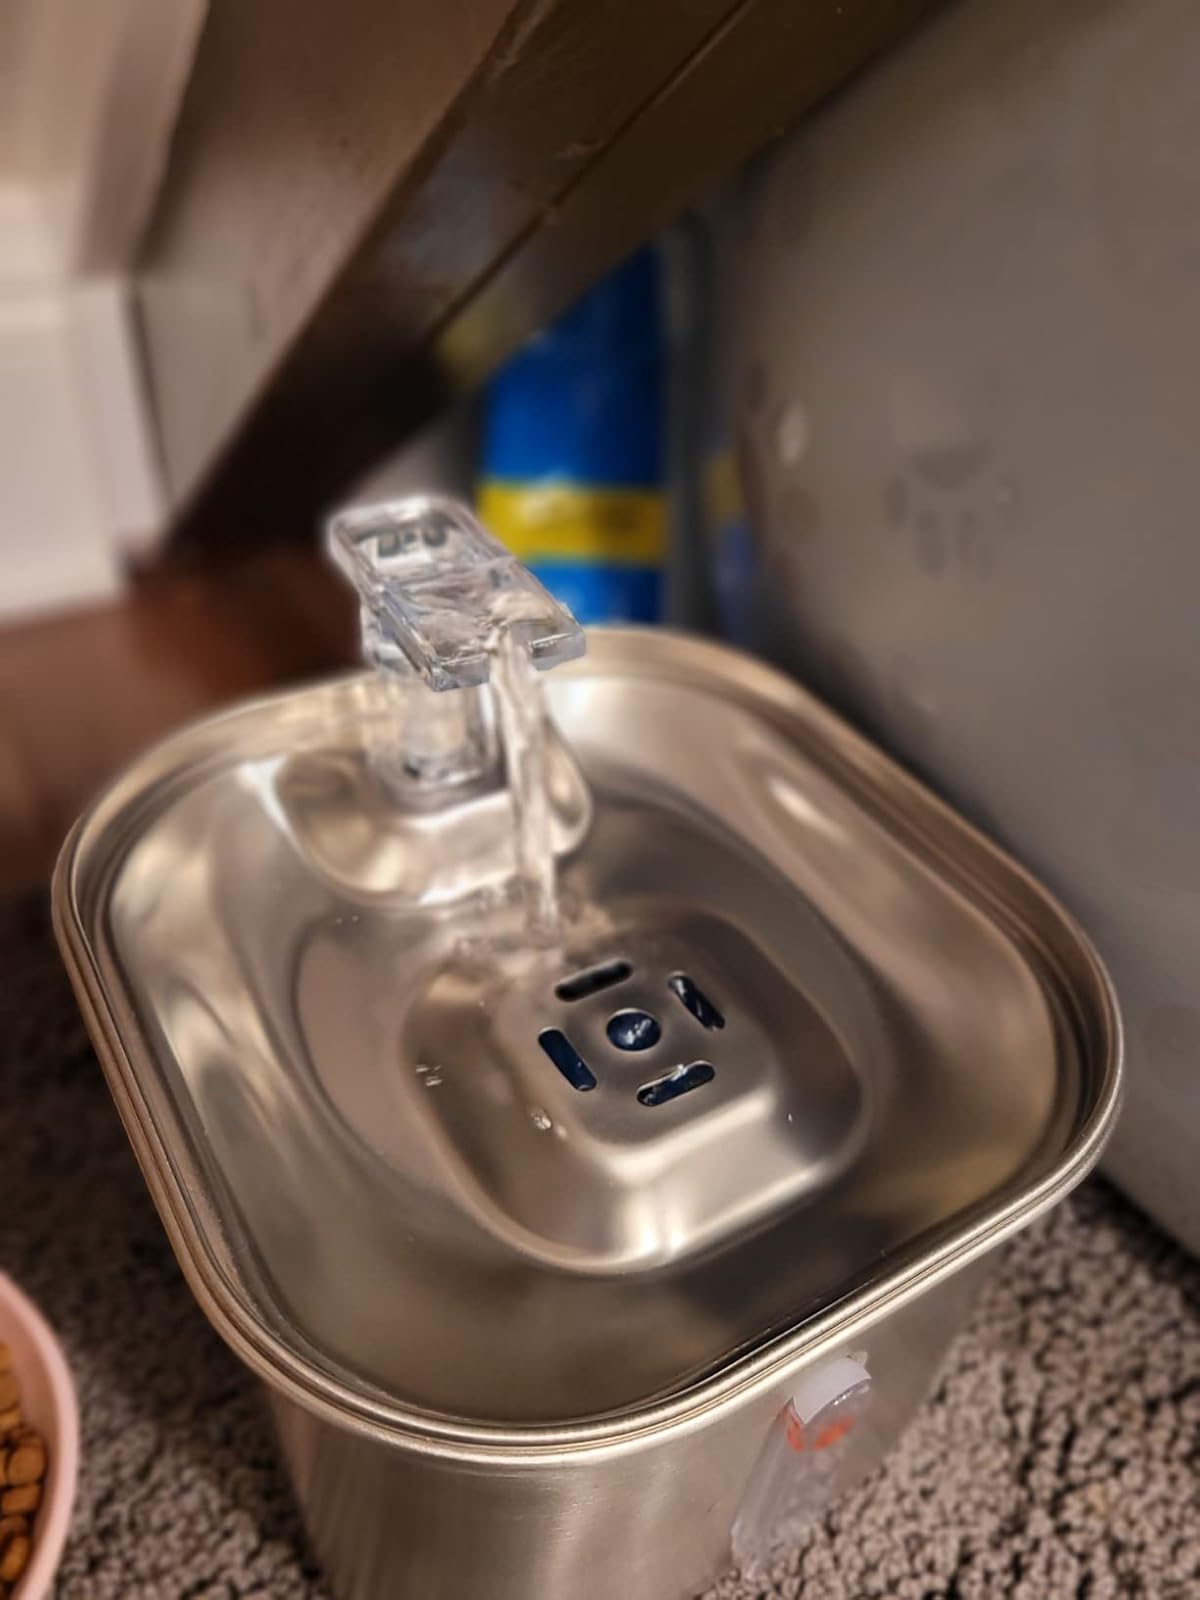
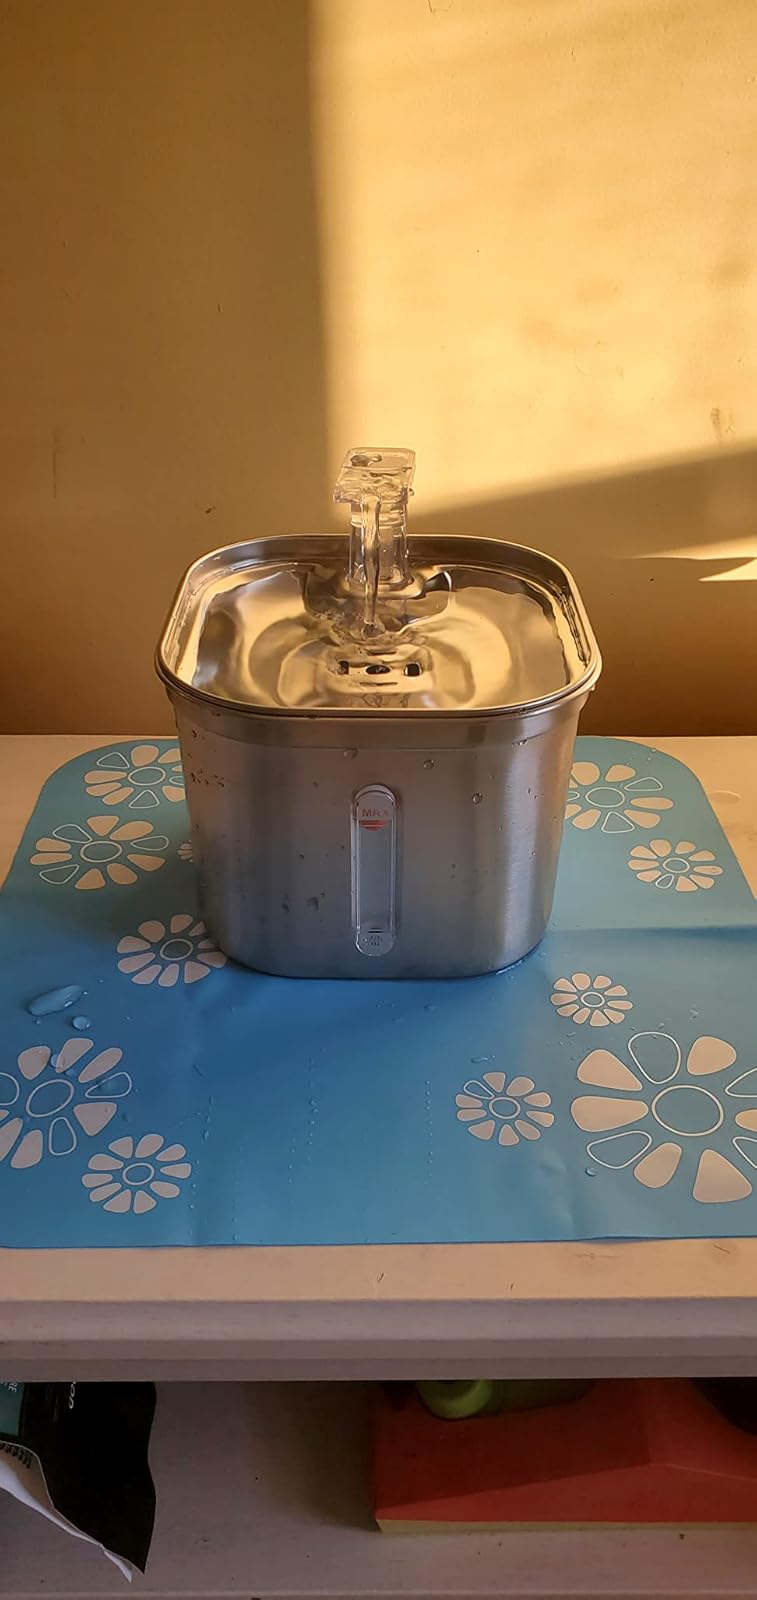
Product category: items_bowl
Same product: yes